Royal Family Order of George IV

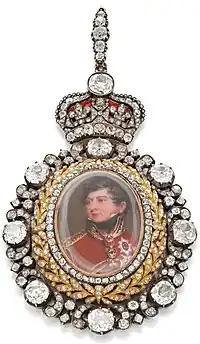

The Royal Family Order of George IV is an honour that was bestowed as a mark of personal esteem on female members of the British royal family by King George IV. It was the first Royal Family Order issued in the United Kingdom. Prior to George IV's accession in 1820, both ladies and gentlemen of the Court, as well as female members of the royal family, had worn the Sovereign's portrait set in a jewelled frame. George IV formalised the order.